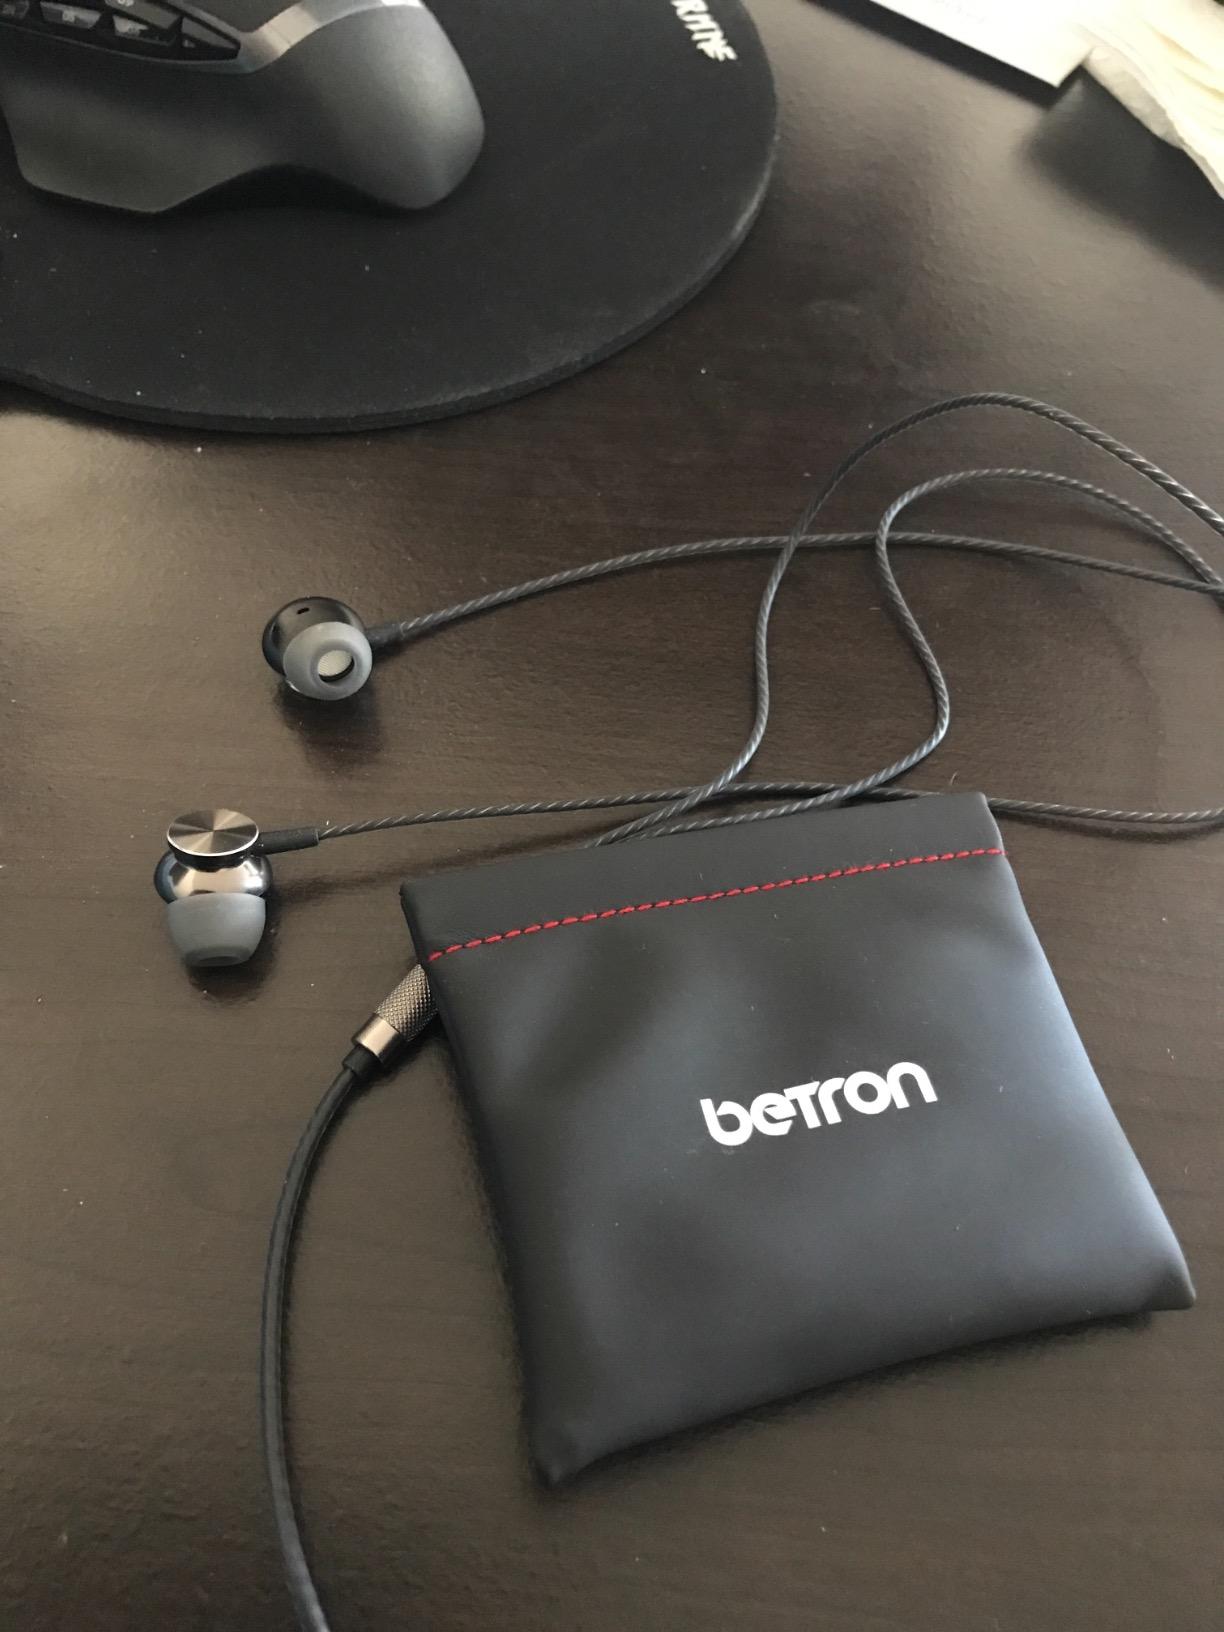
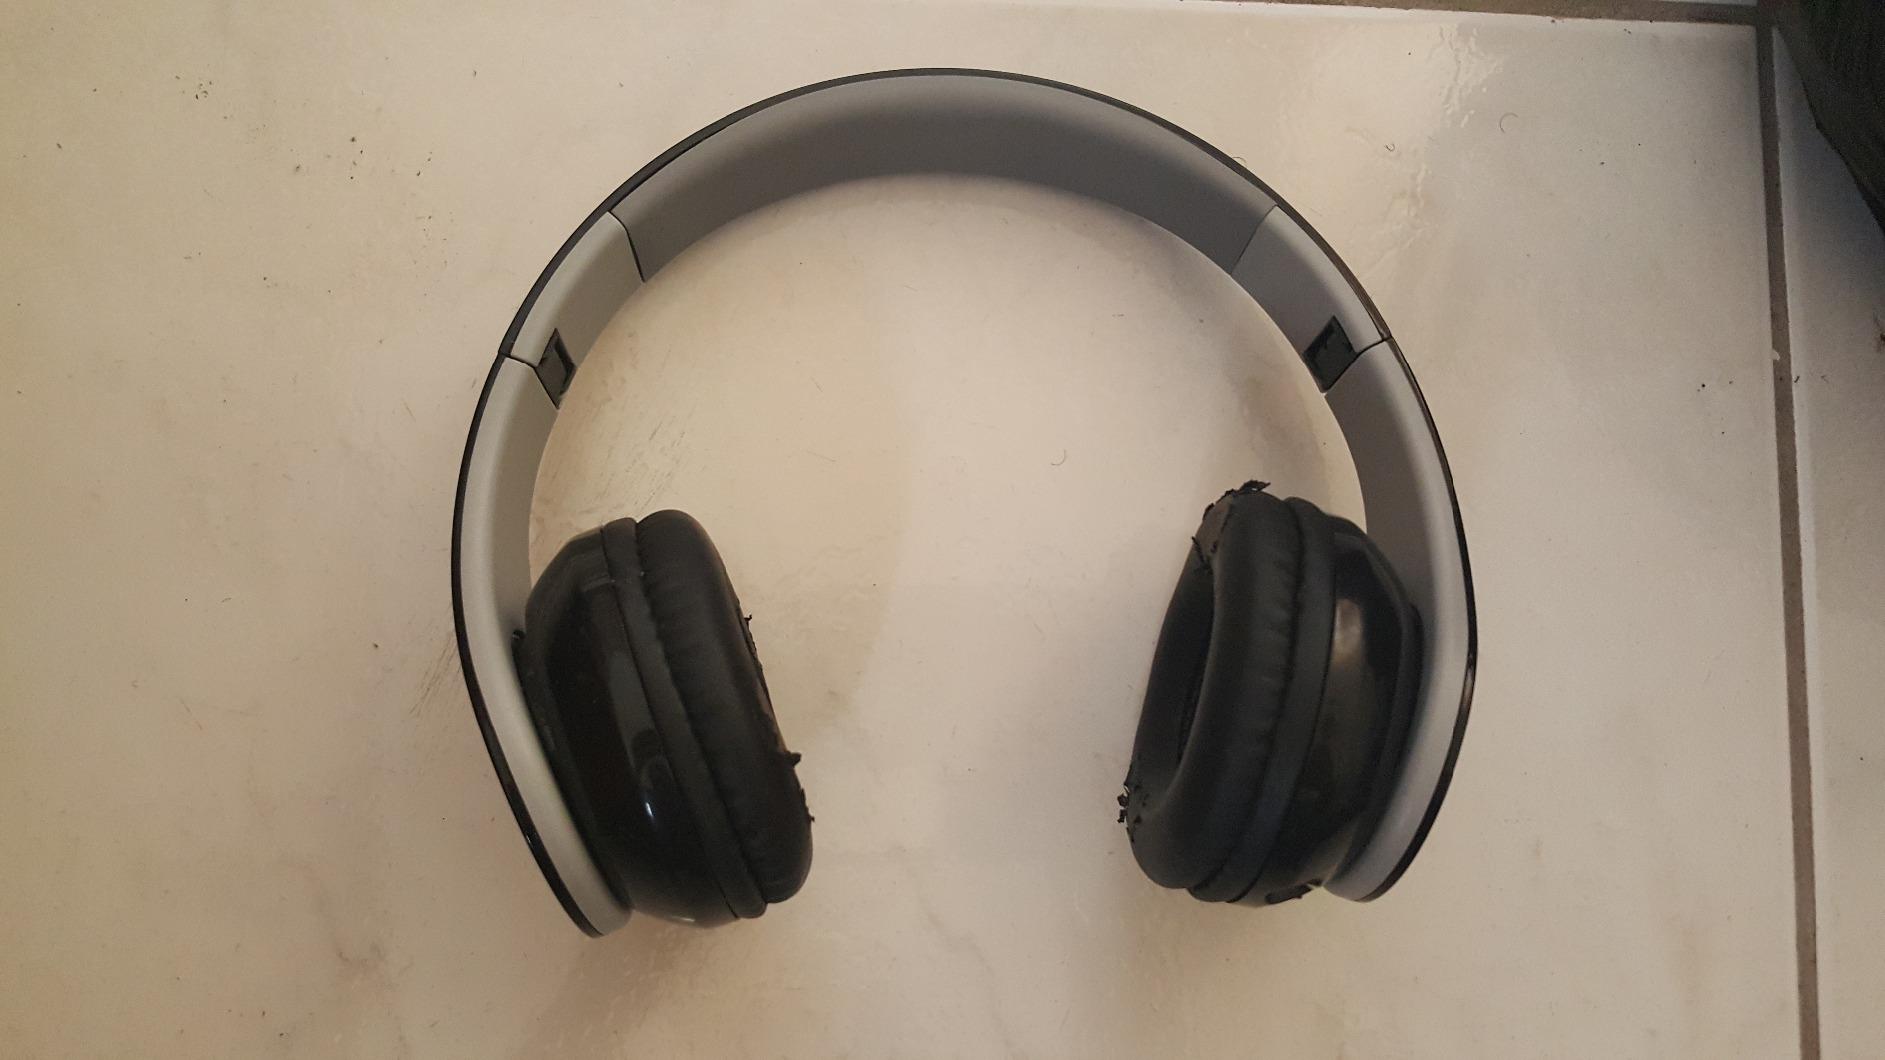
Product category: headphones
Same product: no